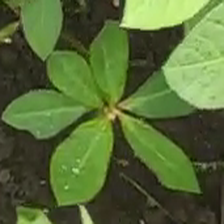
Weed species: Moti_dudhi(Euphorbia_geneculata_L)